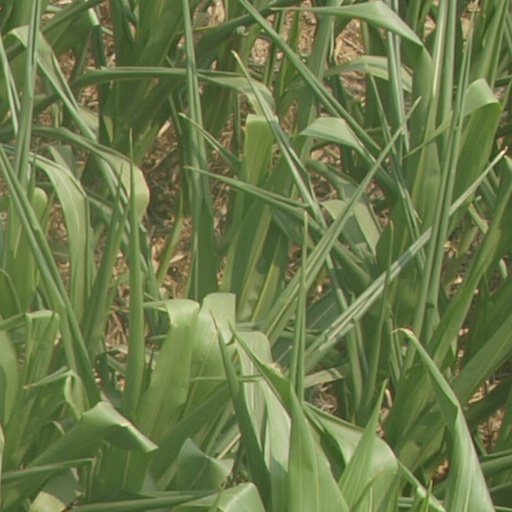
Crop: maize; corn